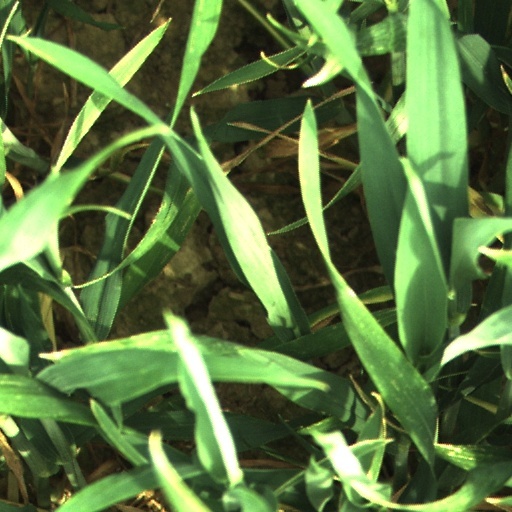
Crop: wheat